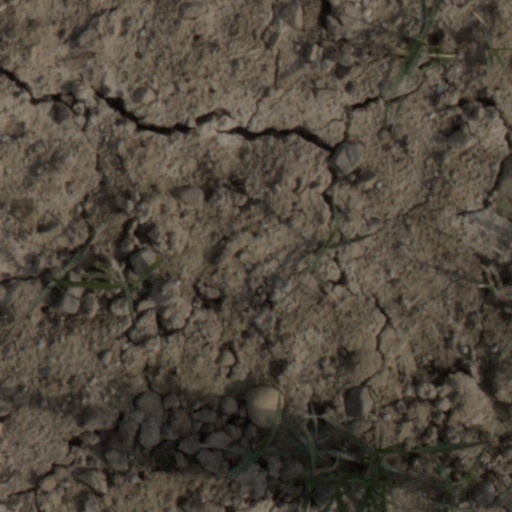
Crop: wheat